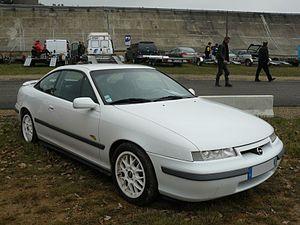
Depuis le début de l'histoire de l'automobile, on essaye de classer les types de carrosserie. Mais ces différentes tentatives n'ont jamais réellement été satisfaisantes en raison, entre autres, de l'évolution des carrosseries ainsi que des différences importantes d'un pays à l'autre.